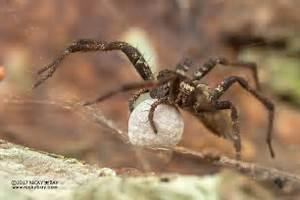
spider